Lady Gaga

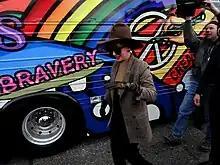
Refer to caption.

Gaga hosted an episode of "Saturday Night Live" in November 2013. After holding her second Thanksgiving Day television special on ABC, "Lady Gaga and the Muppets Holiday Spectacular", she performed a special rendition of "Do What U Want" with Christina Aguilera on the fifth season of the American reality talent show "The Voice". In March 2014, Gaga had a seven-day concert residency commemorating the last performance at New York's Roseland Ballroom before its closure. Two months later, she embarked on the tour, building on concepts from her ArtRave promotional event. Earning $83 million, the tour included cities canceled from the Born This Way Ball tour itinerary. In the meantime, Gaga split from longtime manager Troy Carter over "creative differences", and by June 2014, she and new manager Bobby Campbell joined Artist Nation, the artist management division of Live Nation Entertainment. She briefly appeared in Rodriguez's "", and was confirmed as Versace's spring-summer 2014 ambassador with a campaign called "Lady Gaga For Versace".